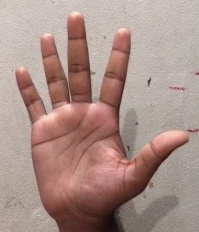
ASL sign: 5